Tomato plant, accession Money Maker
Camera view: bottom (45 deg); turntable rotation: 60 degrees
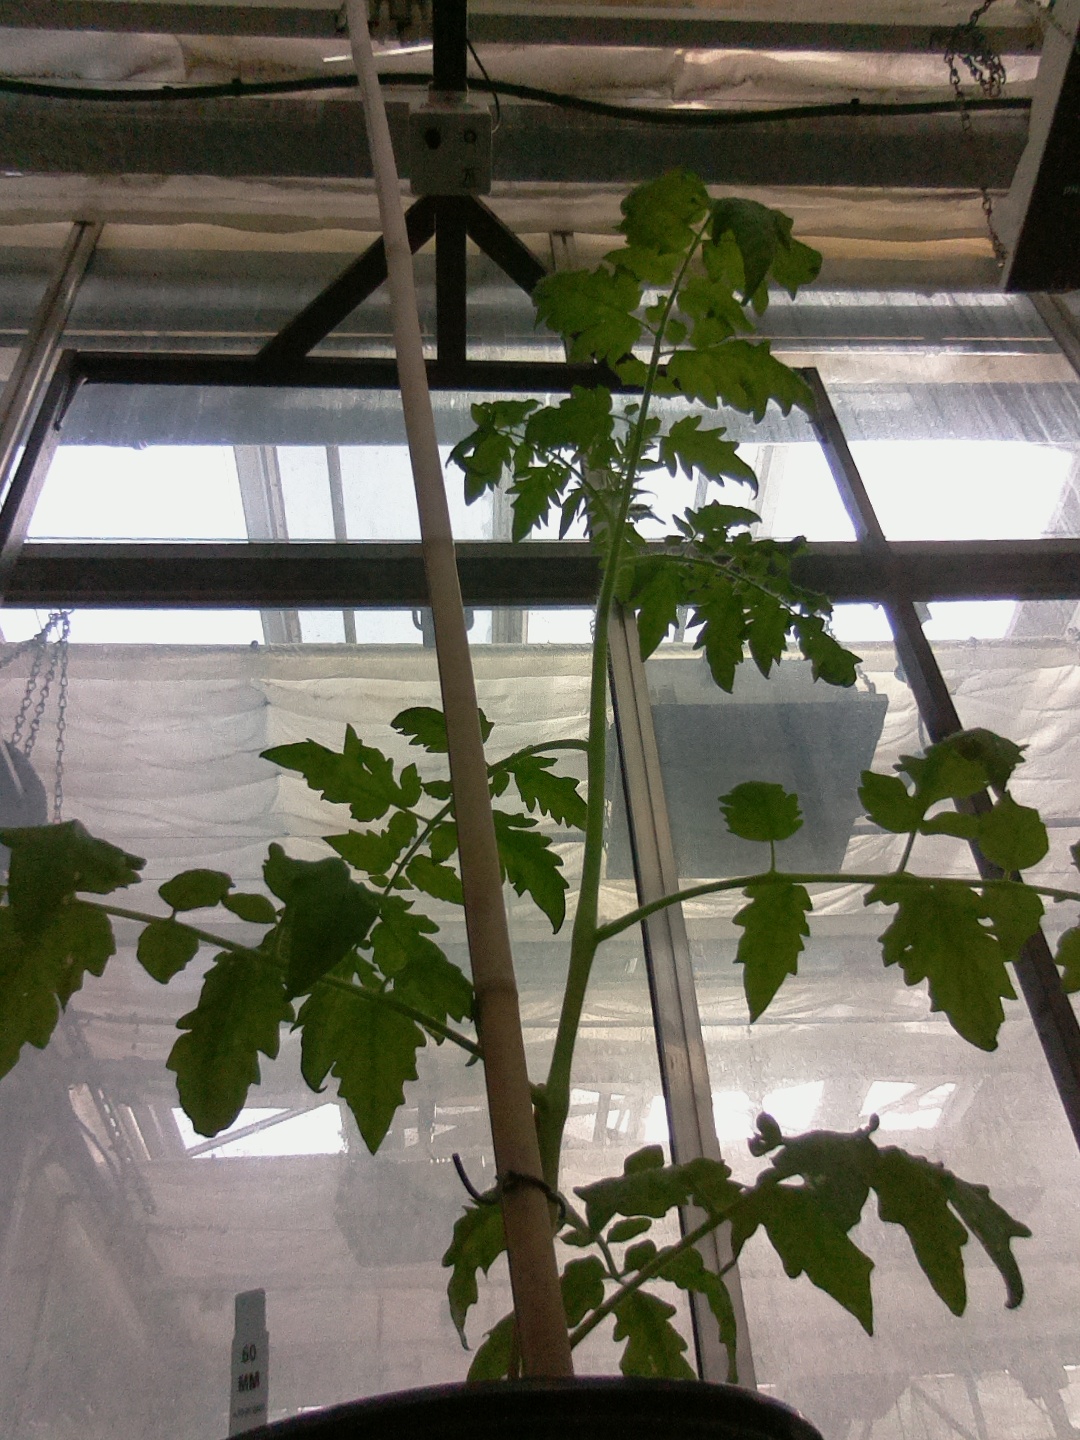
BBCH growth stage 53: 3 inflorescences visible